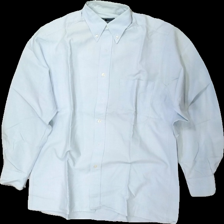
View: front
Type: Shirt
Category: Men
Brand: Not in the list
Brand text on label: select
Colors: Blue
Material: 100% cotton
Cut: Regular
Season: All
Stains: Major
Smell: Minor
Damage location: top center
Damage 2 location: middle right
Price range: <50
Recommended usage: Export
Description: blå skjorta gul krage, axlar och armhålor